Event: Nepal Earthquake
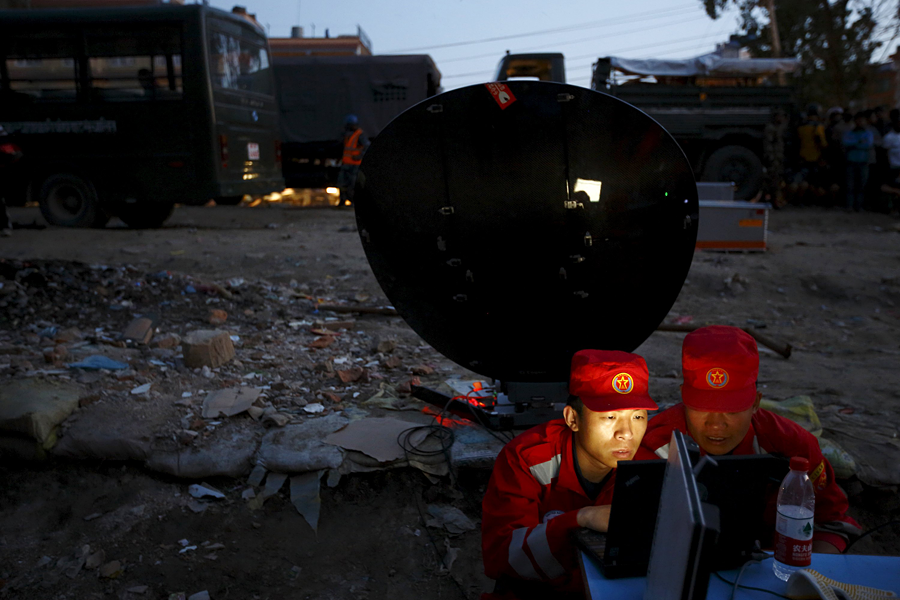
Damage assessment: damage